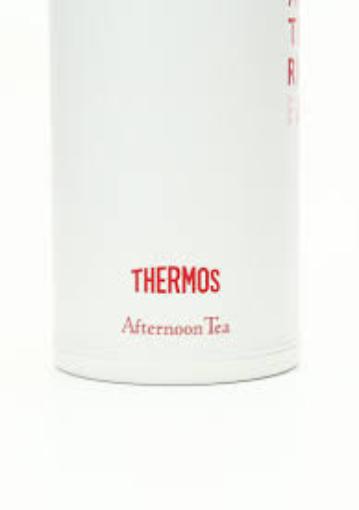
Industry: Necessities